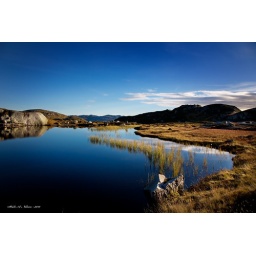
A small mountain lake near Suleskar in Norway.